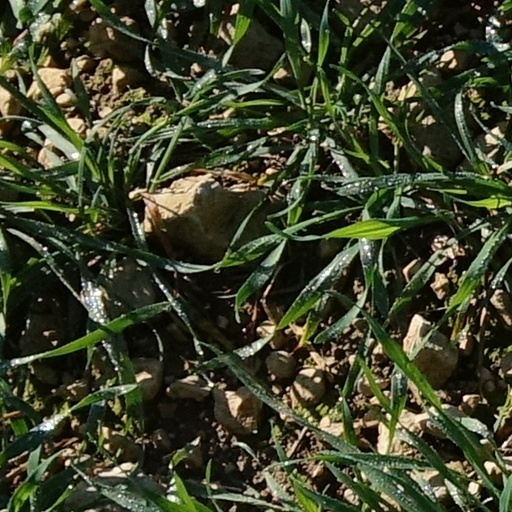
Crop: wheat